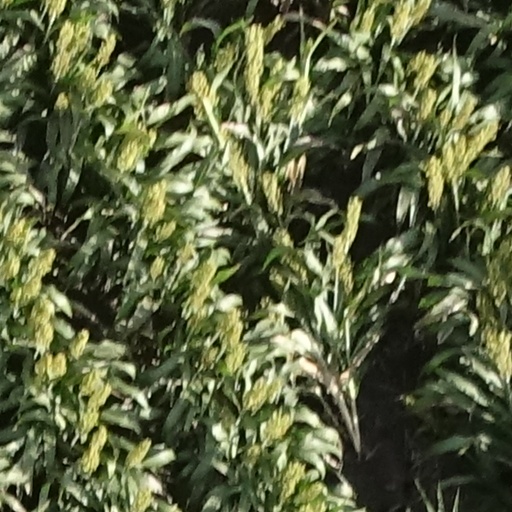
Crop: sorghum